George Christopher Williams

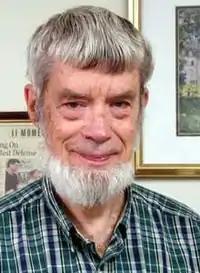

George Christopher Williams (May 12, 1926 – September 8, 2010) was an American evolutionary biologist.